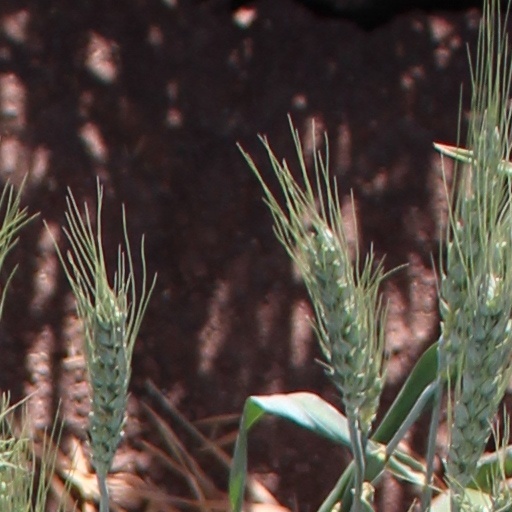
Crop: wheat